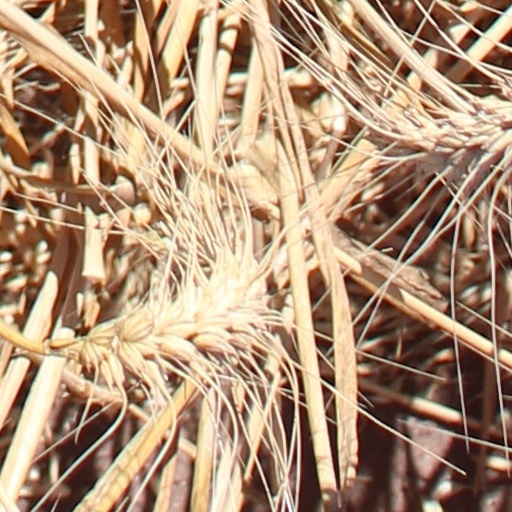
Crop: wheat